Henry Tennant (railway administrator)

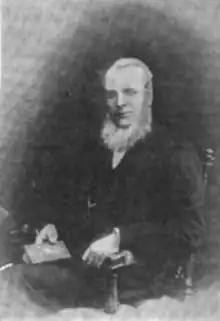
In "The Sketch", 4 March 1896

Henry Tennant (1823–1910) was a British railway administrator. He served as general manager of the North Eastern Railway from 1870 to 1891. He was chairman of the Central London Railway from 1895 to 1898 and a director of the company after that.